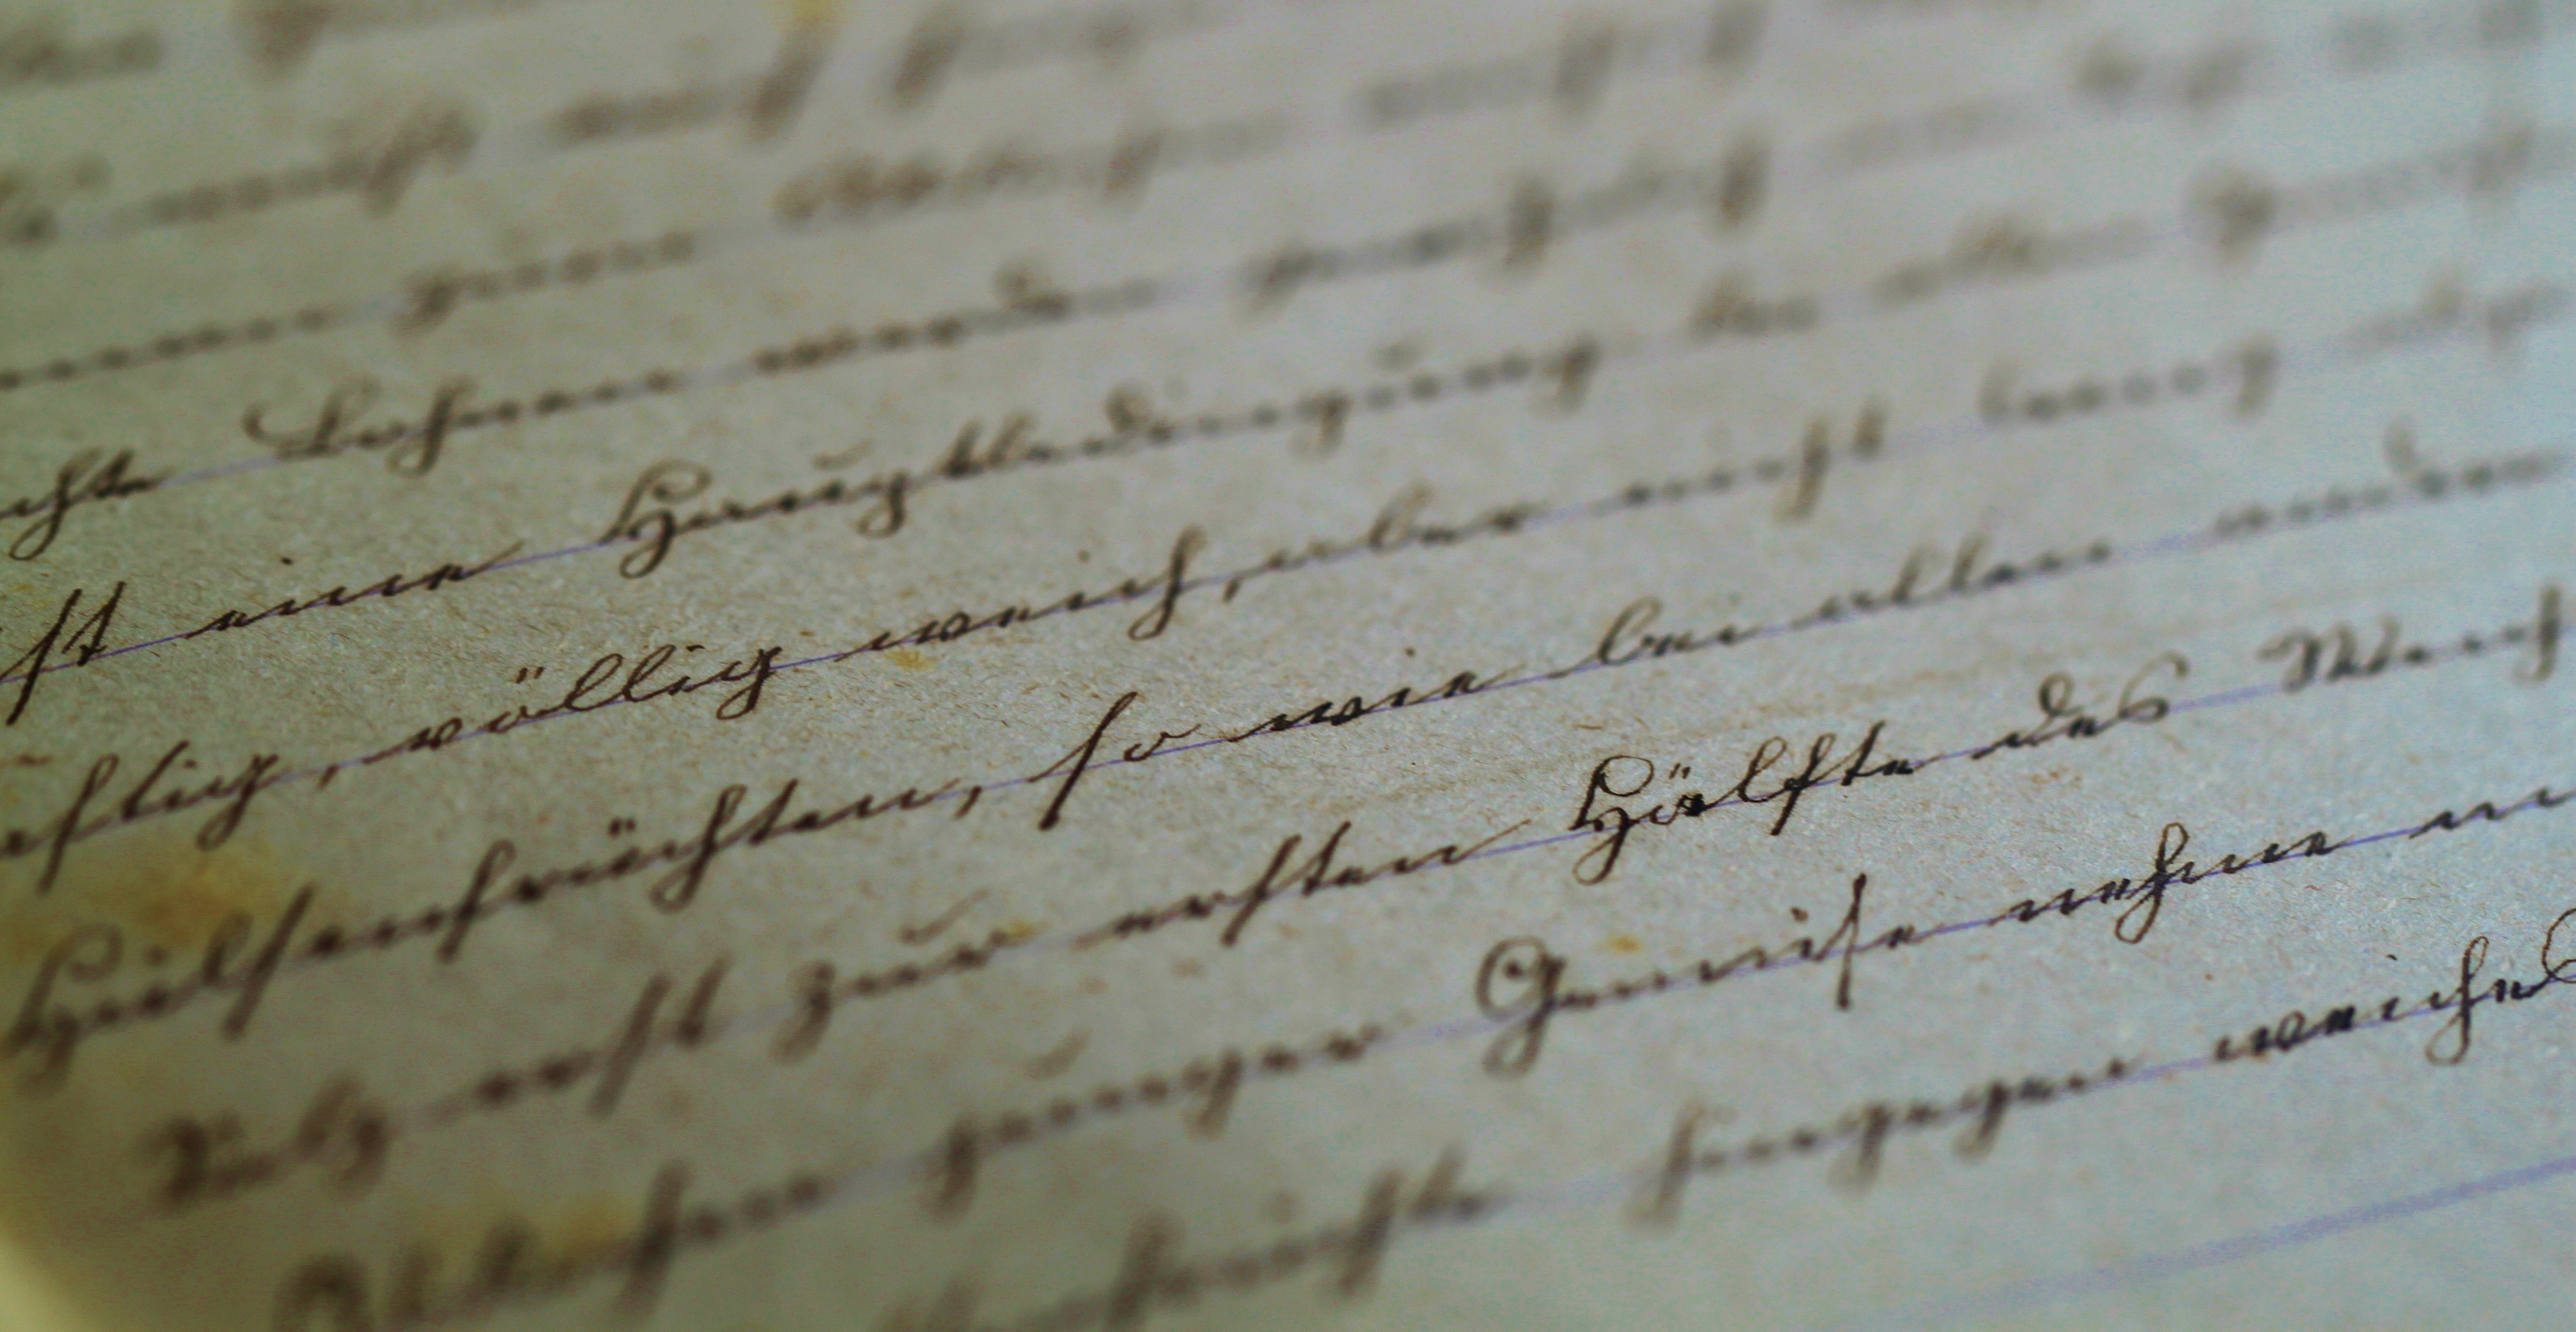
writing, book, vintage, antique, texture, number, old, line, letter, nostalgia, paper, decor, book page, font, background, text, handwriting, stationery, letters, calligraphy, document, shape, leave, s tterlin